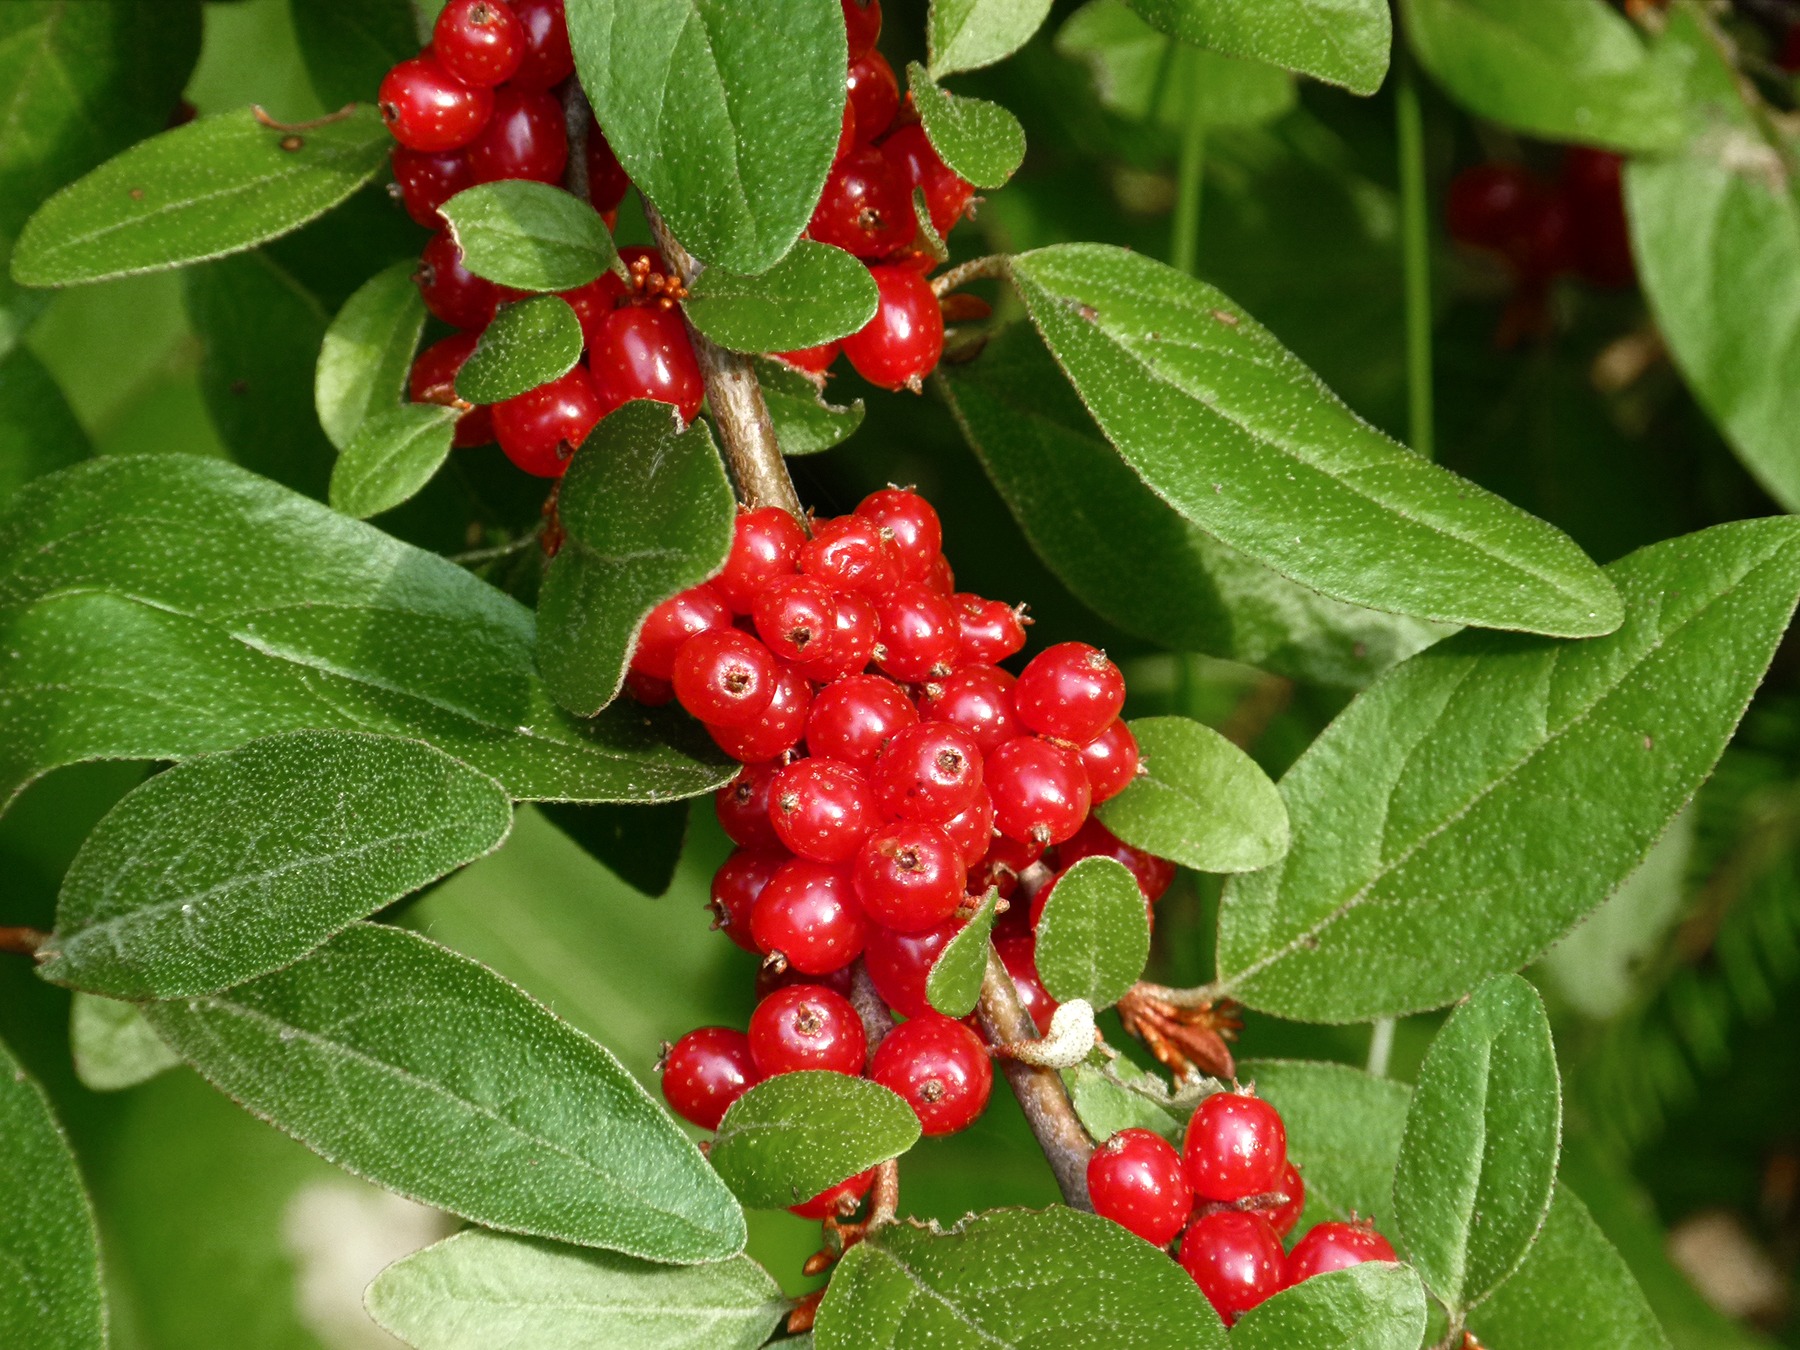
nature, forest, plant, fruit, berry, flower, food, red, produce, evergreen, leaves, holly, berries, shrub, viburnum, flowering plant, acerola, malpighia, chokecherry, lingonberry, woody plant, land plant, aquifoliaceae, aquifoliales, arctostaphylos uva ursi, chinese hawthorn, schisandra, pistacia lentiscus, elaeagnus multiflora